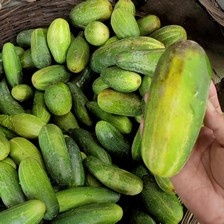
Label: cucumber